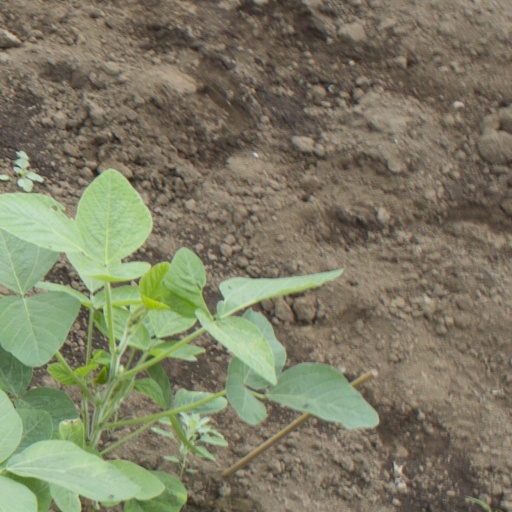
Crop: soybean